Jonas Thorsen

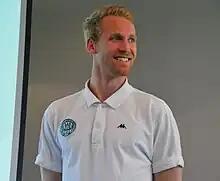
Thorsen in 2012

Jonas Søndberg Thorsen (born 19 April 1990) is a Danish professional footballer who plays as a right-back for Danish 2nd Division club Aarhus Fremad.